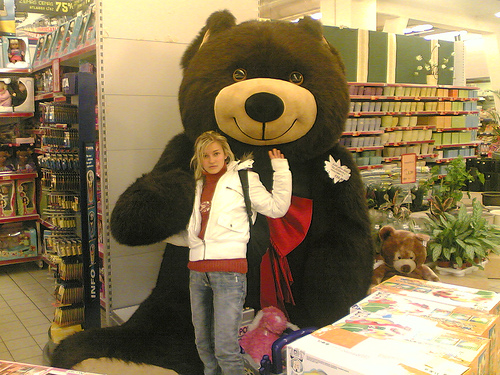
user: Given an image and a question. Answer the question in a short answer. Question: Which us president made this toy famous? Short Answer:
assistant: teddy roosevelt